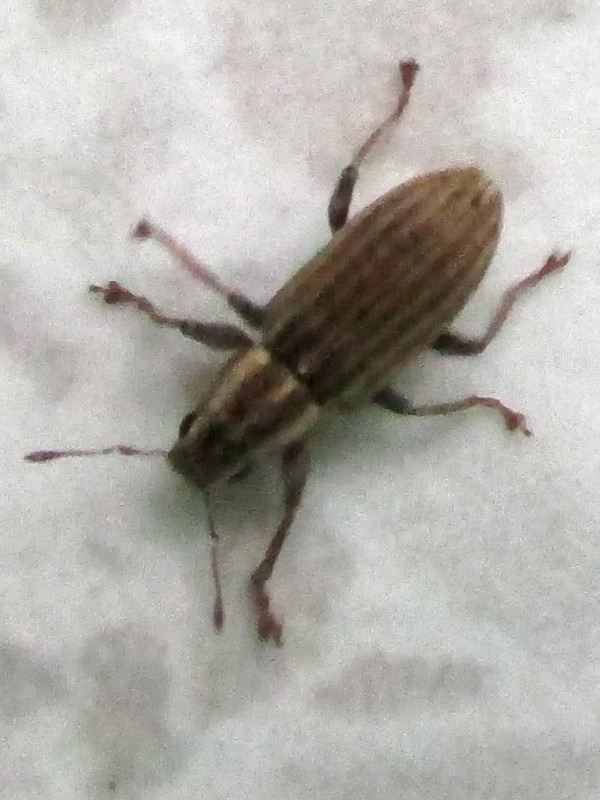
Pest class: pea_leaf_weevil